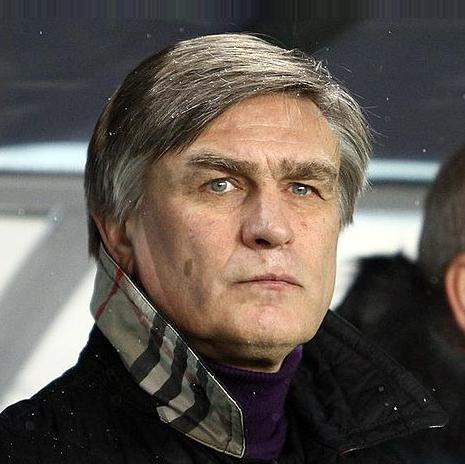
Age: 53